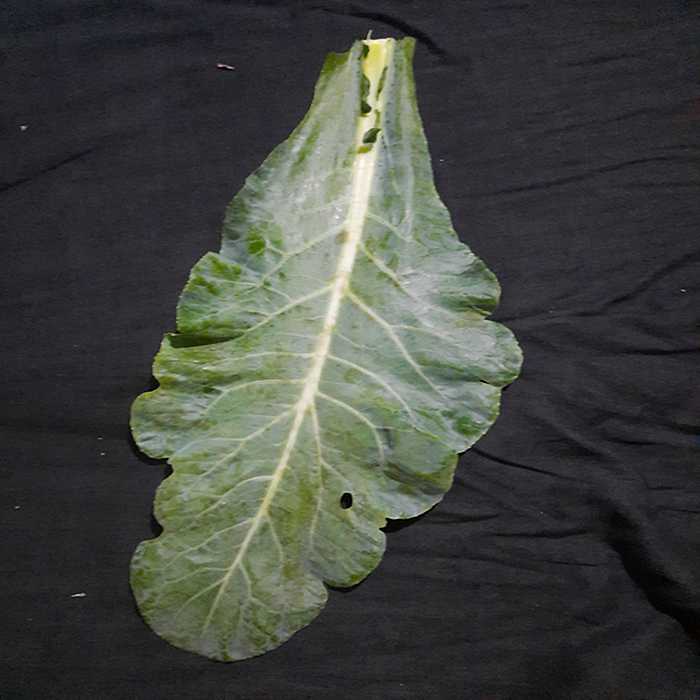
Plant: Cauliflower
Label: Fresh leaf